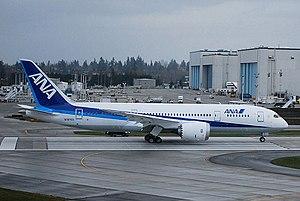
Samedi 1ᵉʳ janvier 2011, Russie : le vol Kolavia 348 opéré par un Tupolev Tu-154 de la compagnie aérienne Kolavia avec 116 passagers à bord prend feu sur la piste de l'aéroport de Sourgout faisant 4 morts et 43 blessés.